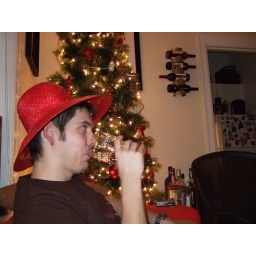
Everyone does time in the pink hat